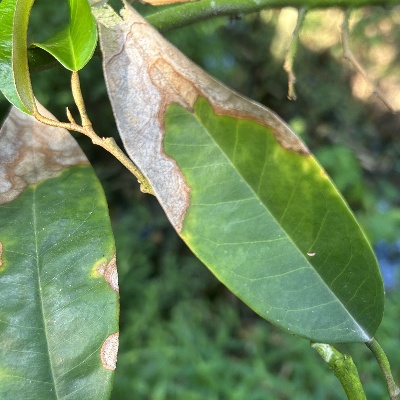
Label: Leaf_Colletotrichum